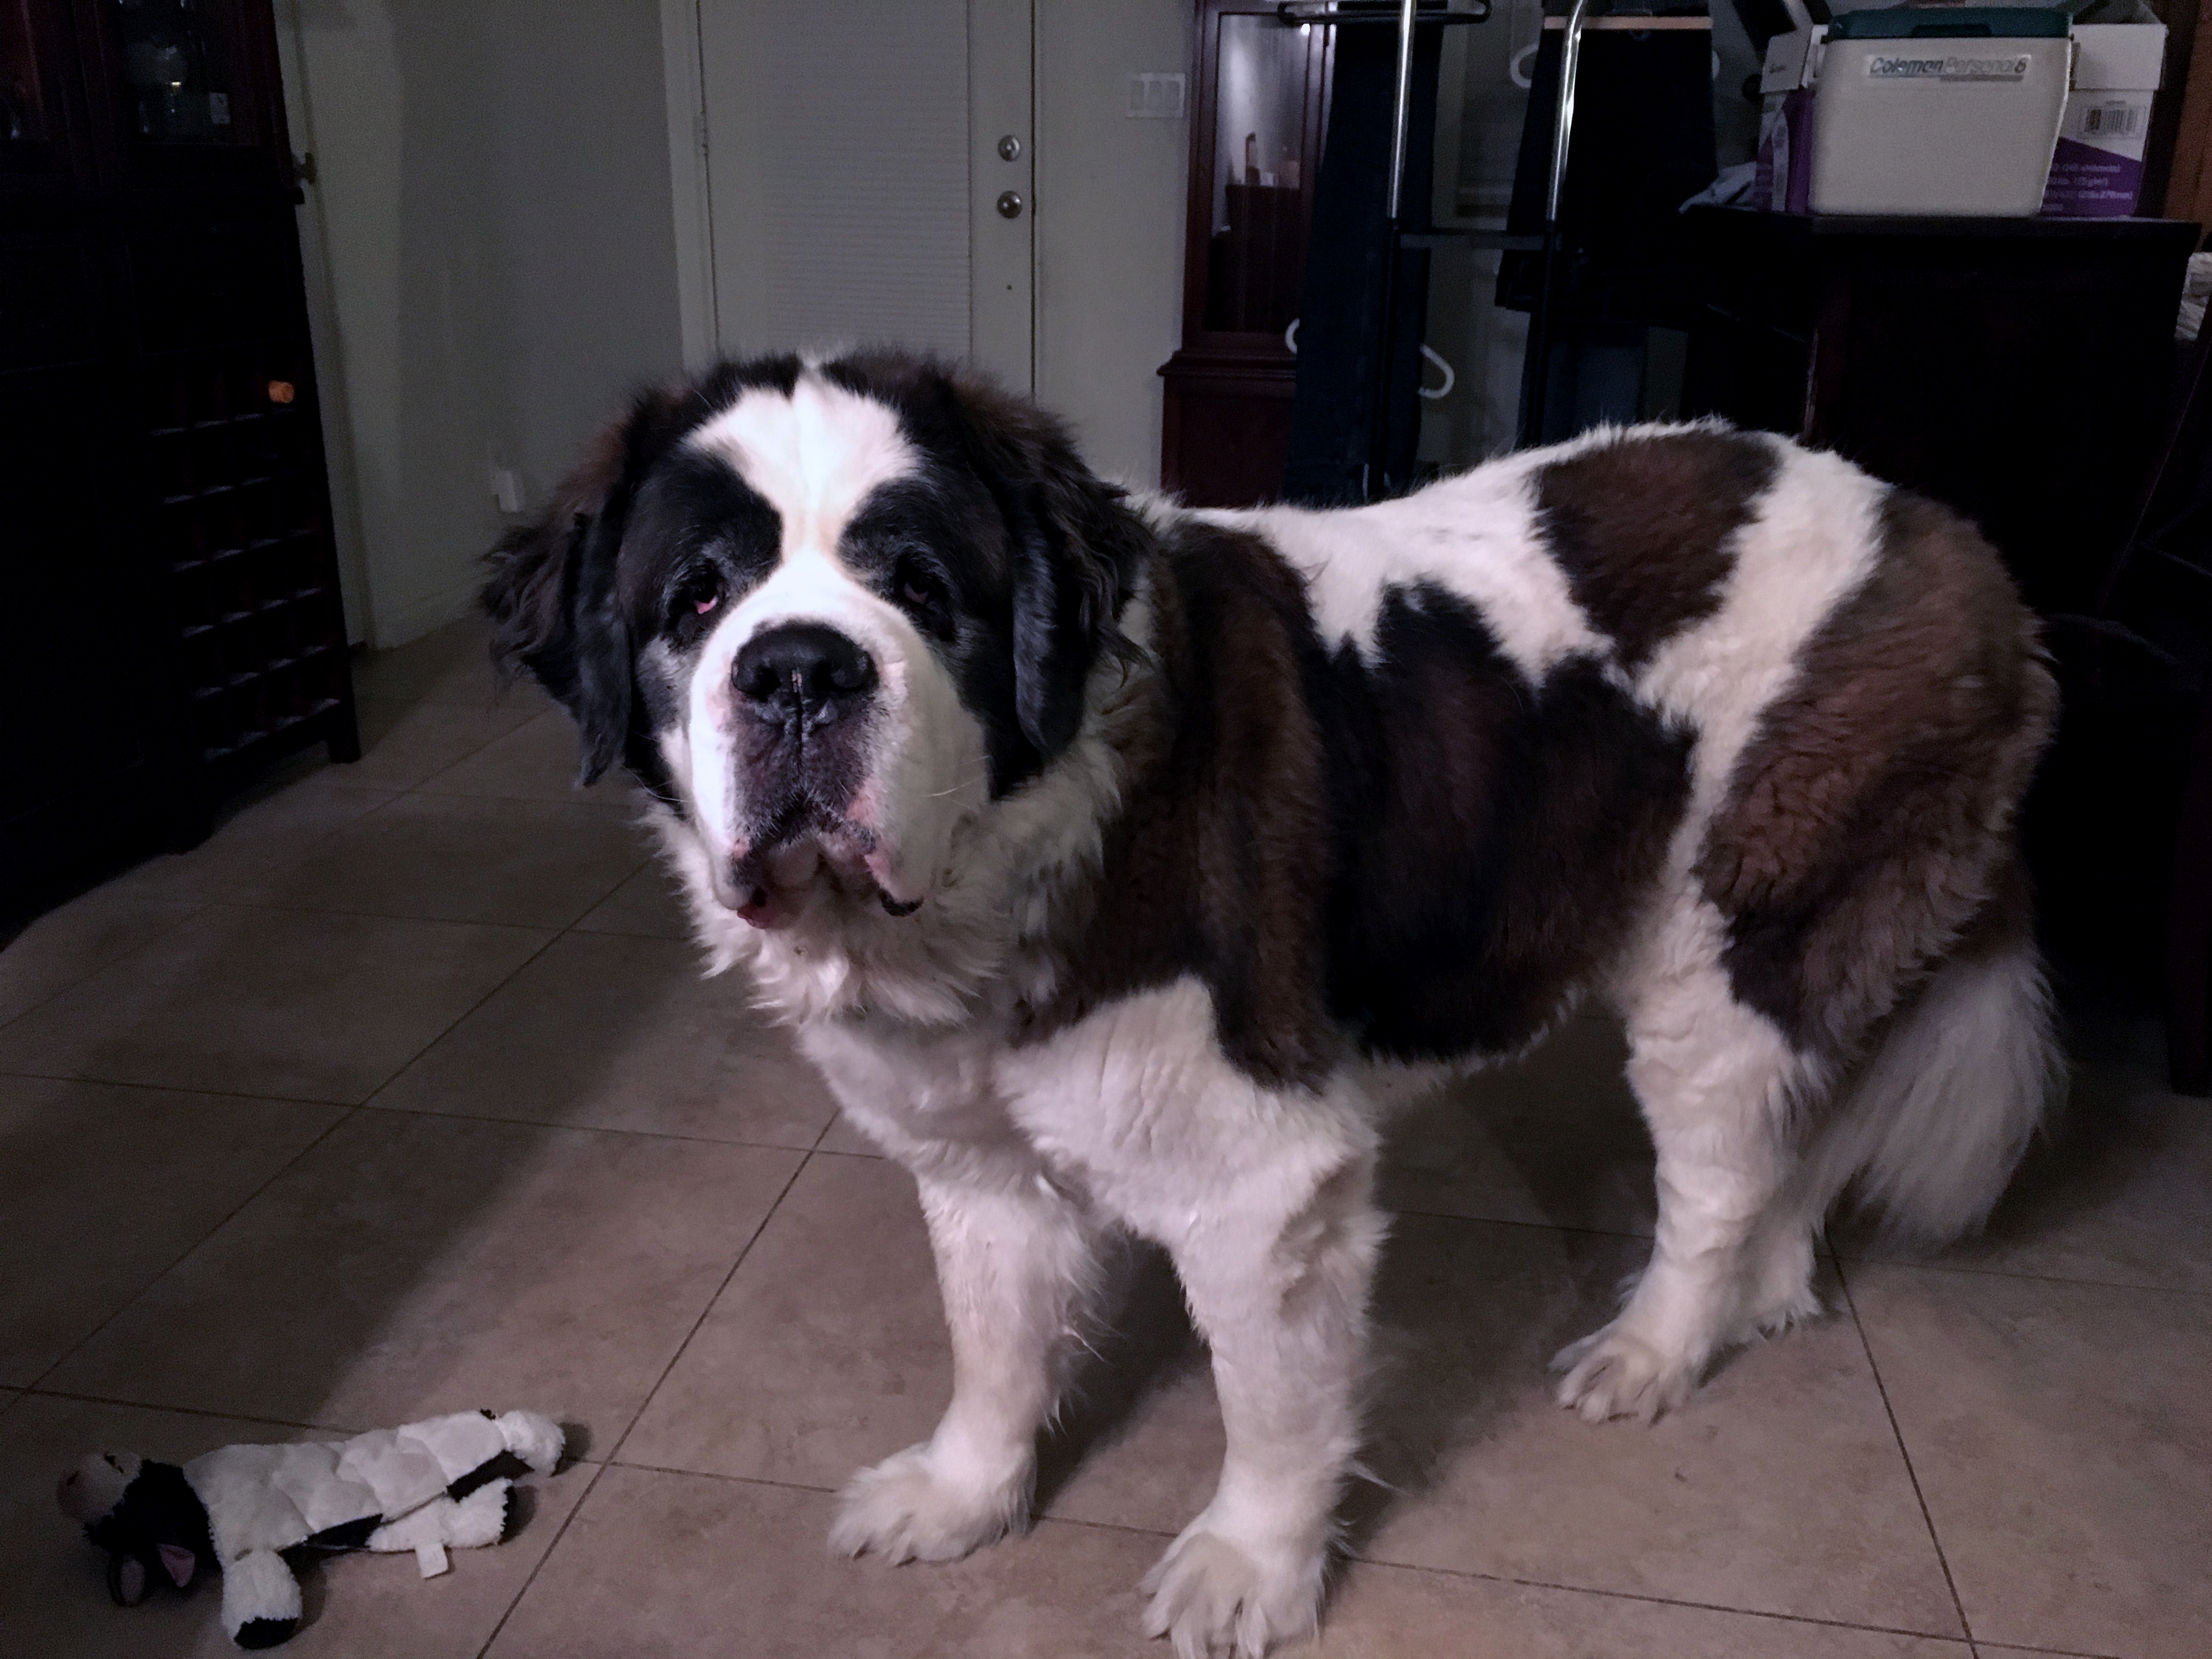
dog, mammal, vertebrate, dog breed, st bernard, landseer, dog like mammal, carnivoran, dog breed group, dog crossbreeds, moscow watchdog